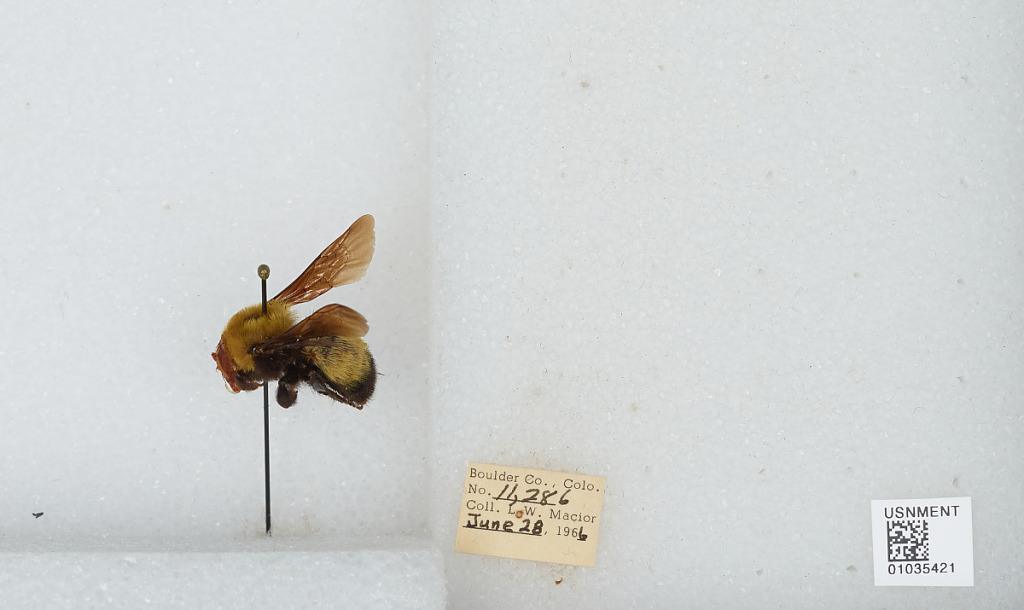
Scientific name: Bombus (Separatobombus) morrisoni Cresson
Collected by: L. Macior
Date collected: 1966-6-28
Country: United States
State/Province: Colorado
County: Boulder
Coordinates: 40.015, -105.27